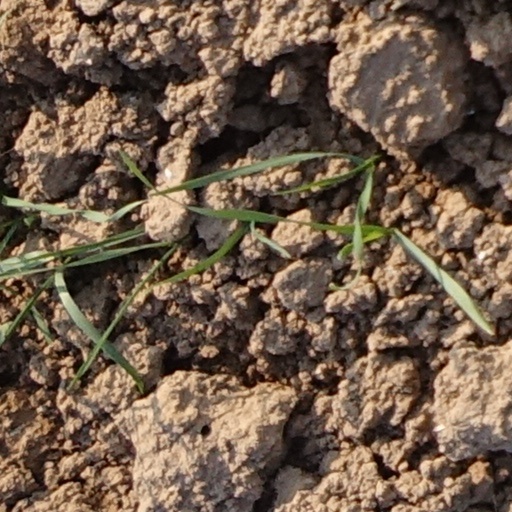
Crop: wheat